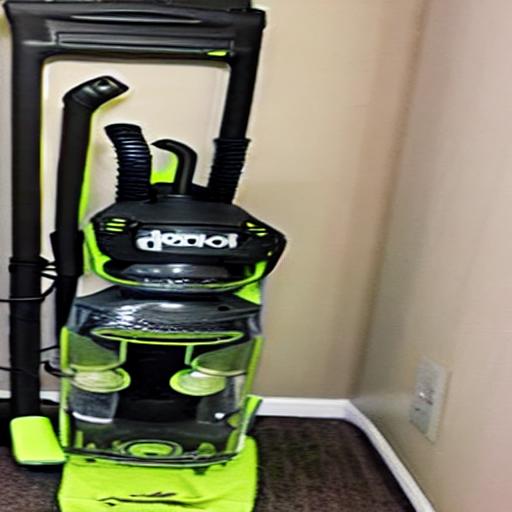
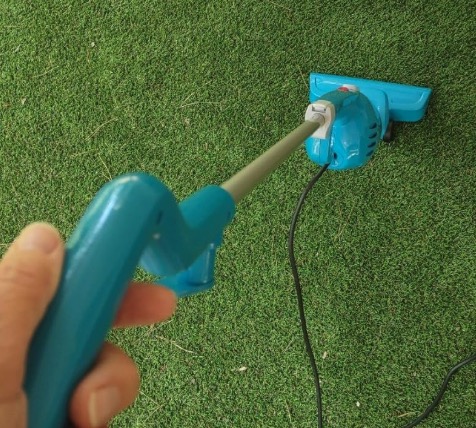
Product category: items_vacuum
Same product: no